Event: Nepal Earthquake
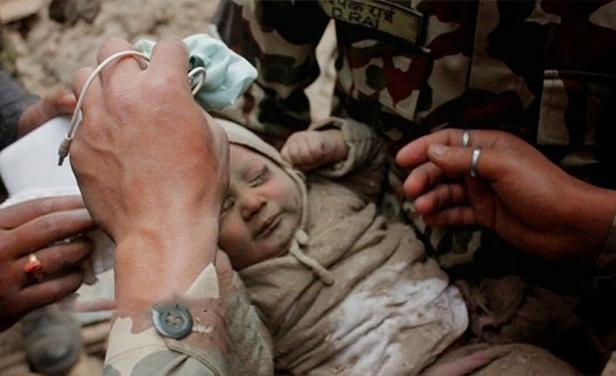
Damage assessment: no_damage